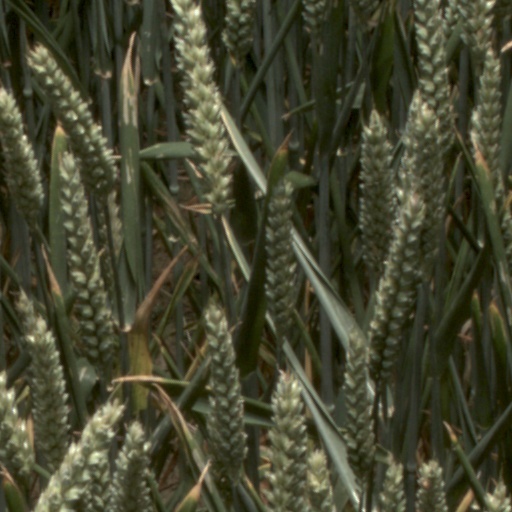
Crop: wheat